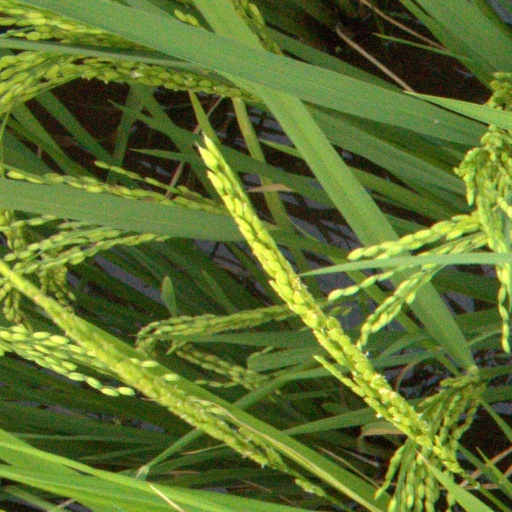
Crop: rice